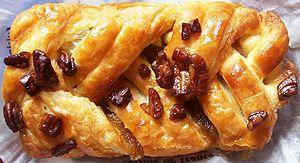
Une viennoiserie danoise ou tout simplement une danoise est une pâtisserie feuilletée sucrée appartenant à la catégorie des viennoiseries. Elle fut introduite au Danemark par des boulangers autrichiens, avant de devenir une spécialité danoise. Tout comme les autres viennoiseries, par exemple les croissants, elle se prépare avec une pâte feuilletée levée, ce qui lui donne une texture en plusieurs couches.